Women in the workforce

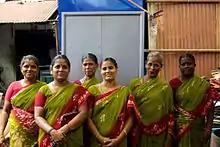
SHG women operating a cabinet manufacturing business, India

A number of occupations became "professionalized" through the 19th and 20th centuries, gaining regulatory bodies, and passing laws or regulations requiring particular higher educational requirements. As women's access to higher education was often limited, this effectively restricted women's participation in these professionalizing occupations. For instance, women were completely forbidden access to Cambridge University until 1868, and were encumbered with a variety of restrictions until 1987 when the university adopted an equal opportunity policy. Numerous other institutions in the United States and Western Europe began opening their doors to women over the same period of time, but access to higher education remains a significant barrier to women's full participation in the workforce in developing countries. Even where access to higher education is formally available, women's access to the full range of occupational choices is significantly limited where access to primary education is limited through social custom.